La Main du diable

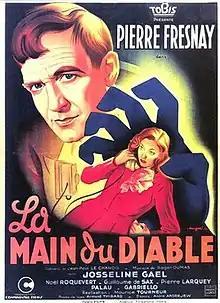

La Main du diable ("The Devil's Hand"), also known as Carnival of Sinners, is a 1943 French horror film directed by Maurice Tourneur and starring Pierre Fresnay as a struggling artist who acquires a supernatural talisman. Eventually, however, there is a price to be paid.